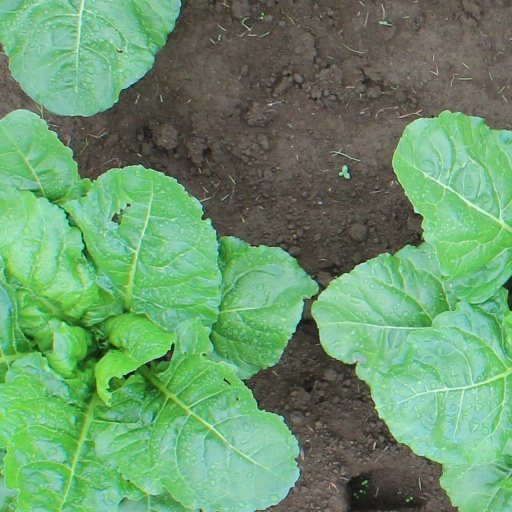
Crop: sugar beet